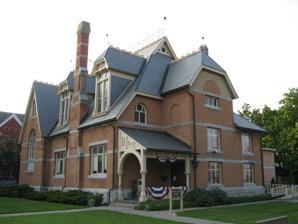
Building: Waterloo Library
Country: United States of America
Year built: 1883
For the Canadian library system, see Waterloo Public Library . United States historic place Waterloo Library U.S. National Register of Historic Places Waterloo Library, August 2009 Show map of New York Show map of the United States Location 31 Williams St., Waterloo, New York Coordinates 42°54′20″N 76°51′40″W / 42.90556°N 76.86111°W / 42.90556; -76.86111 Area 1 acre (0.40 ha) Built 1883 Architectural style Queen Anne NRHP reference No. 96000676 Added to NRHP June 14, 1996 Waterloo Library , also known as the Waterloo Library and Historical Society, is a historic library building located at Waterloo in Seneca County, New York . The second story of the two-story frame structure contains a small theater . It was built in 1883 in the Queen Anne style and is sheathed in brick. The structure is composed of a two-story main block with a three-story projecting pavilion and one-story intersecting gable wing.  It features a number of distinctive Victorian era features such as steeply pitched and intersecting gable roofs; stone elements such as lintels, belt courses, sills, and chimney abutments and caps; and terra cotta wall surfaces and ridge blocks. It was listed on the National Register of Historic Places in 1996. References